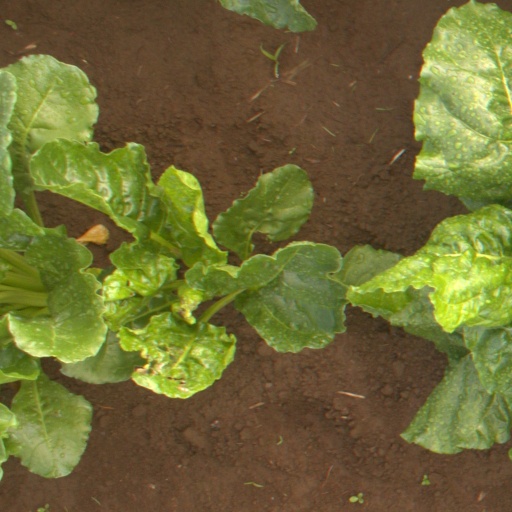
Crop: sugar beet